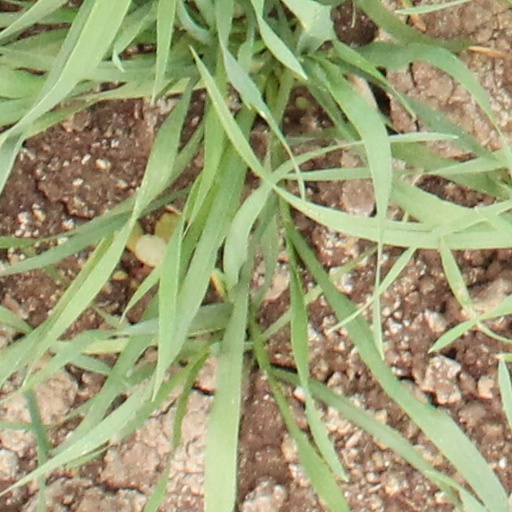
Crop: wheat